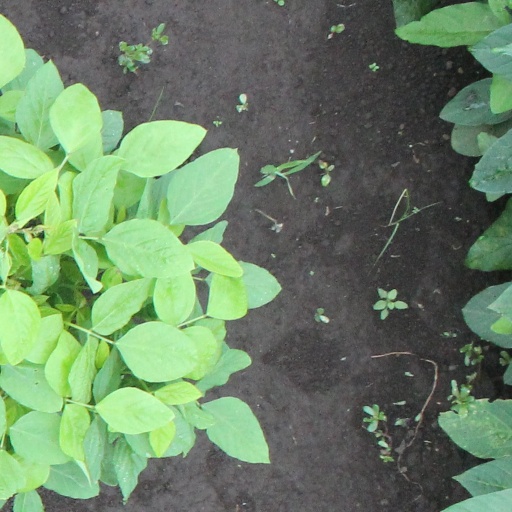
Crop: soybean